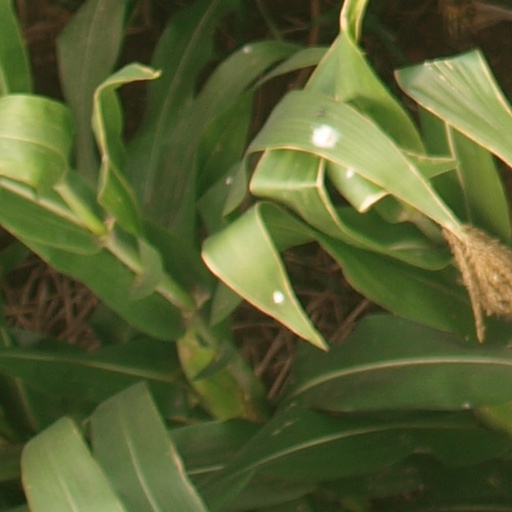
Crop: maize; corn